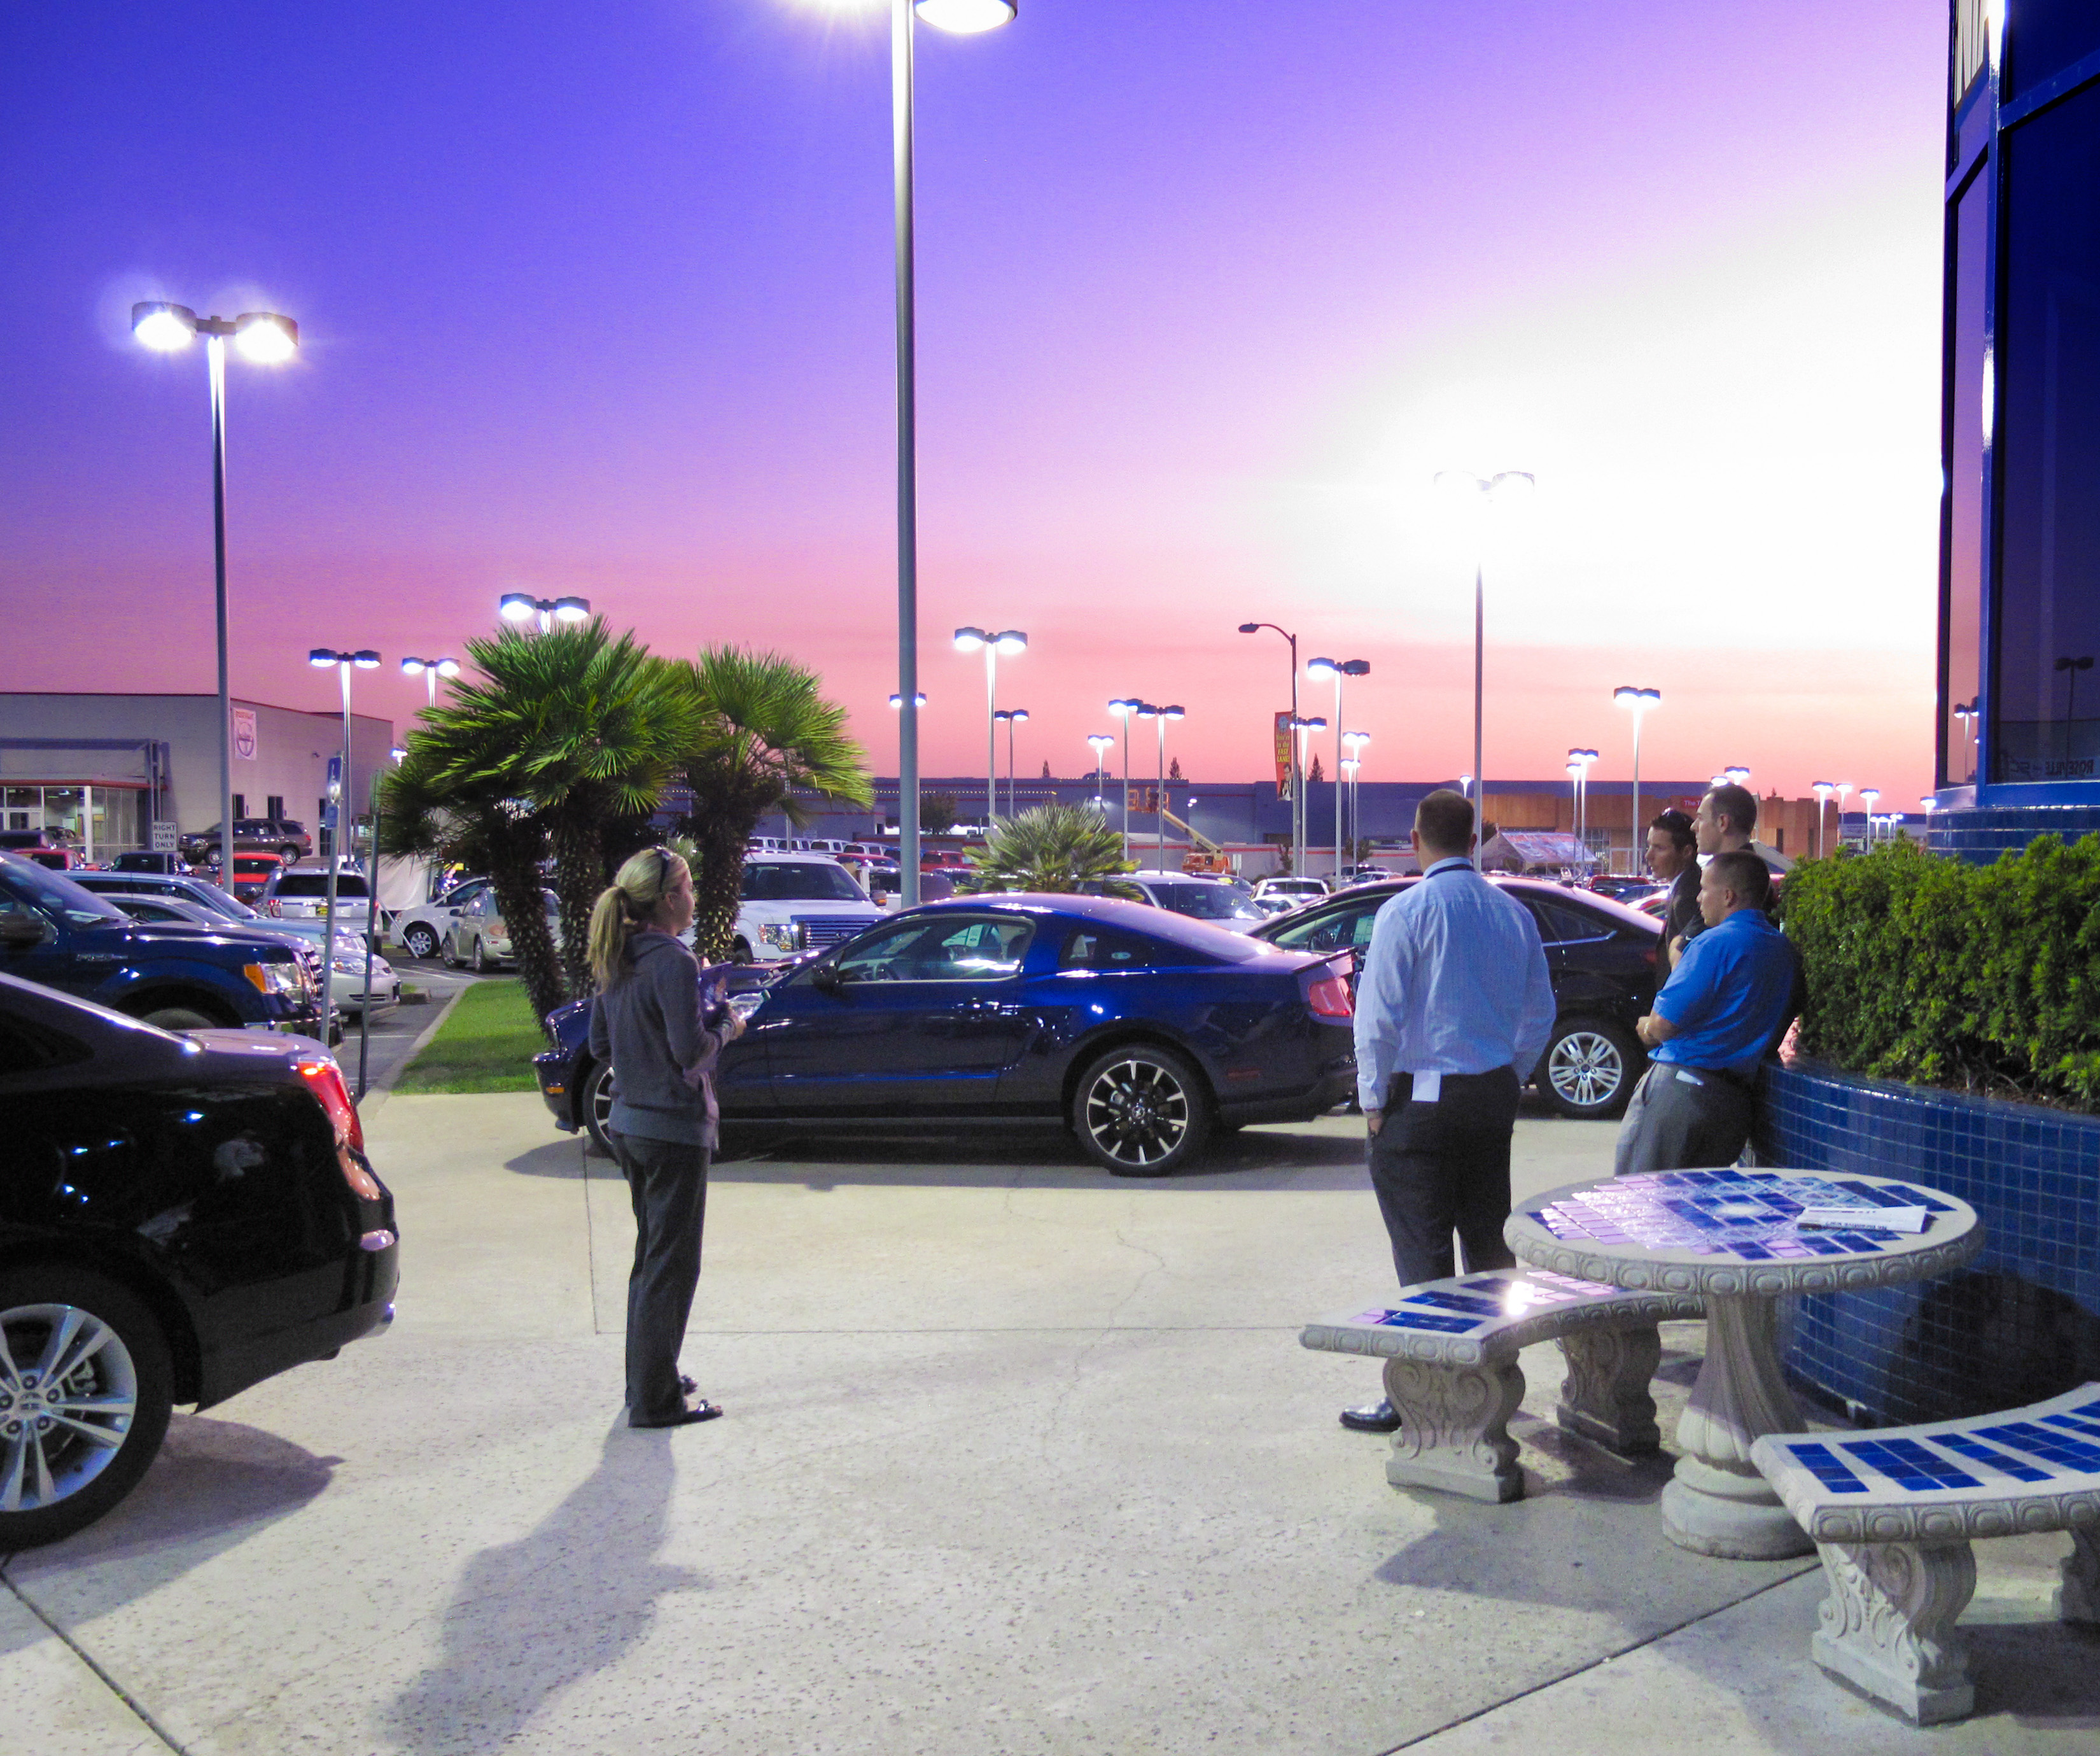
car, vehicle